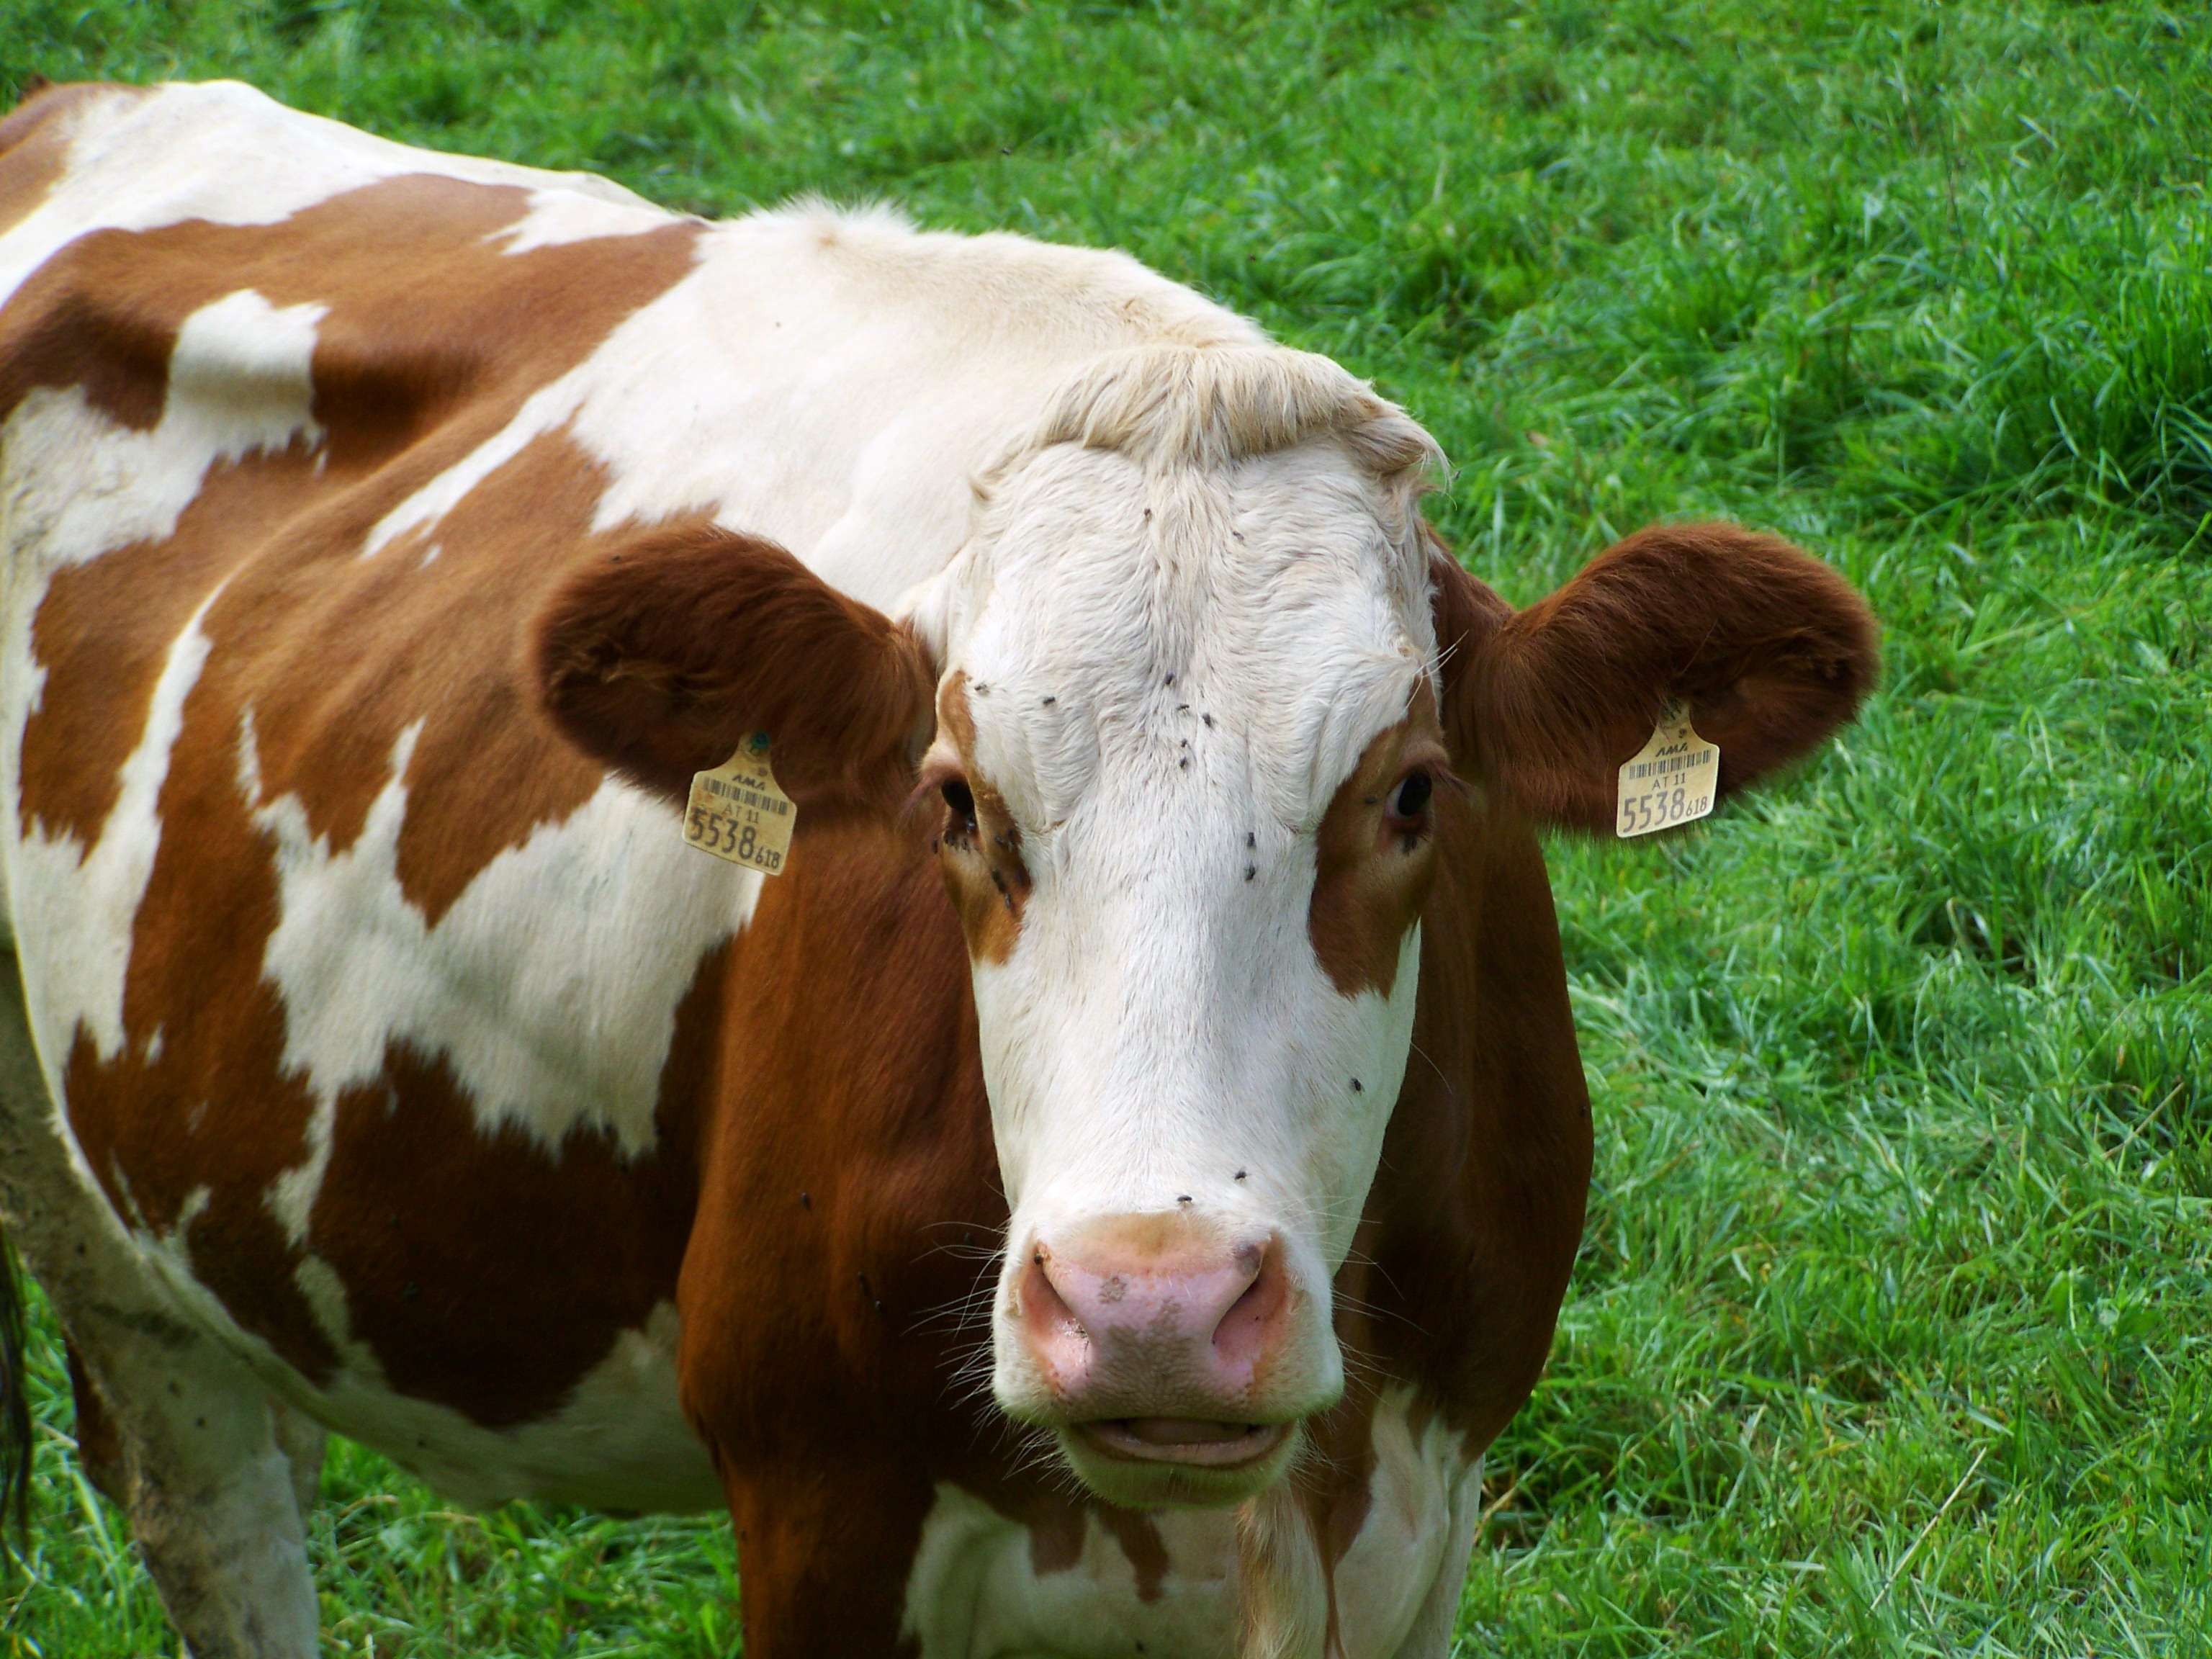
grass, field, farm, meadow, cattle, pasture, grazing, mammal, agriculture, fauna, calf, bull, vertebrate, rural area, dairy cow, brown and white cow, green pastures, cattle like mammal, cow goat family, texas longhorn